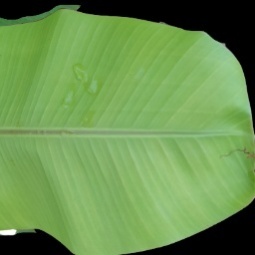
Label: Healthy